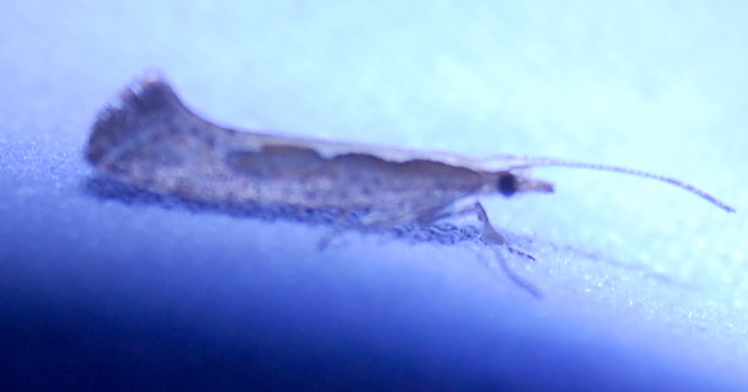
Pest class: diamondback_moth